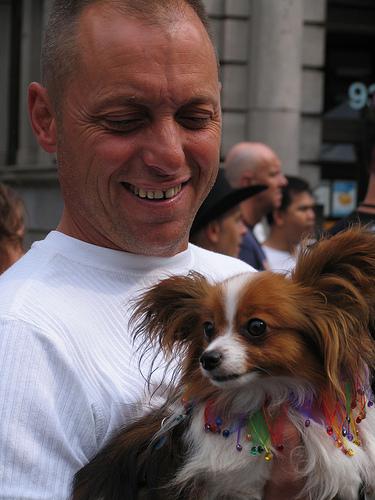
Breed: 806-n000129-papillon